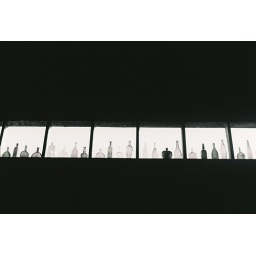
bottles in the barn